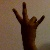
The image shows a hand gesture representing the number 7 in Indian Sign Language.